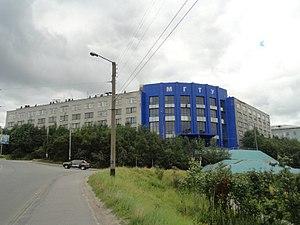
L'université technique d'État de Mourmansk est l'établissement d'enseignement supérieur le plus important de l'oblast de Mourmansk en Russie. Elle a été fondée en 1950 à Mourmansk. Son recteur est actuellement M. S. A. Agarkov.